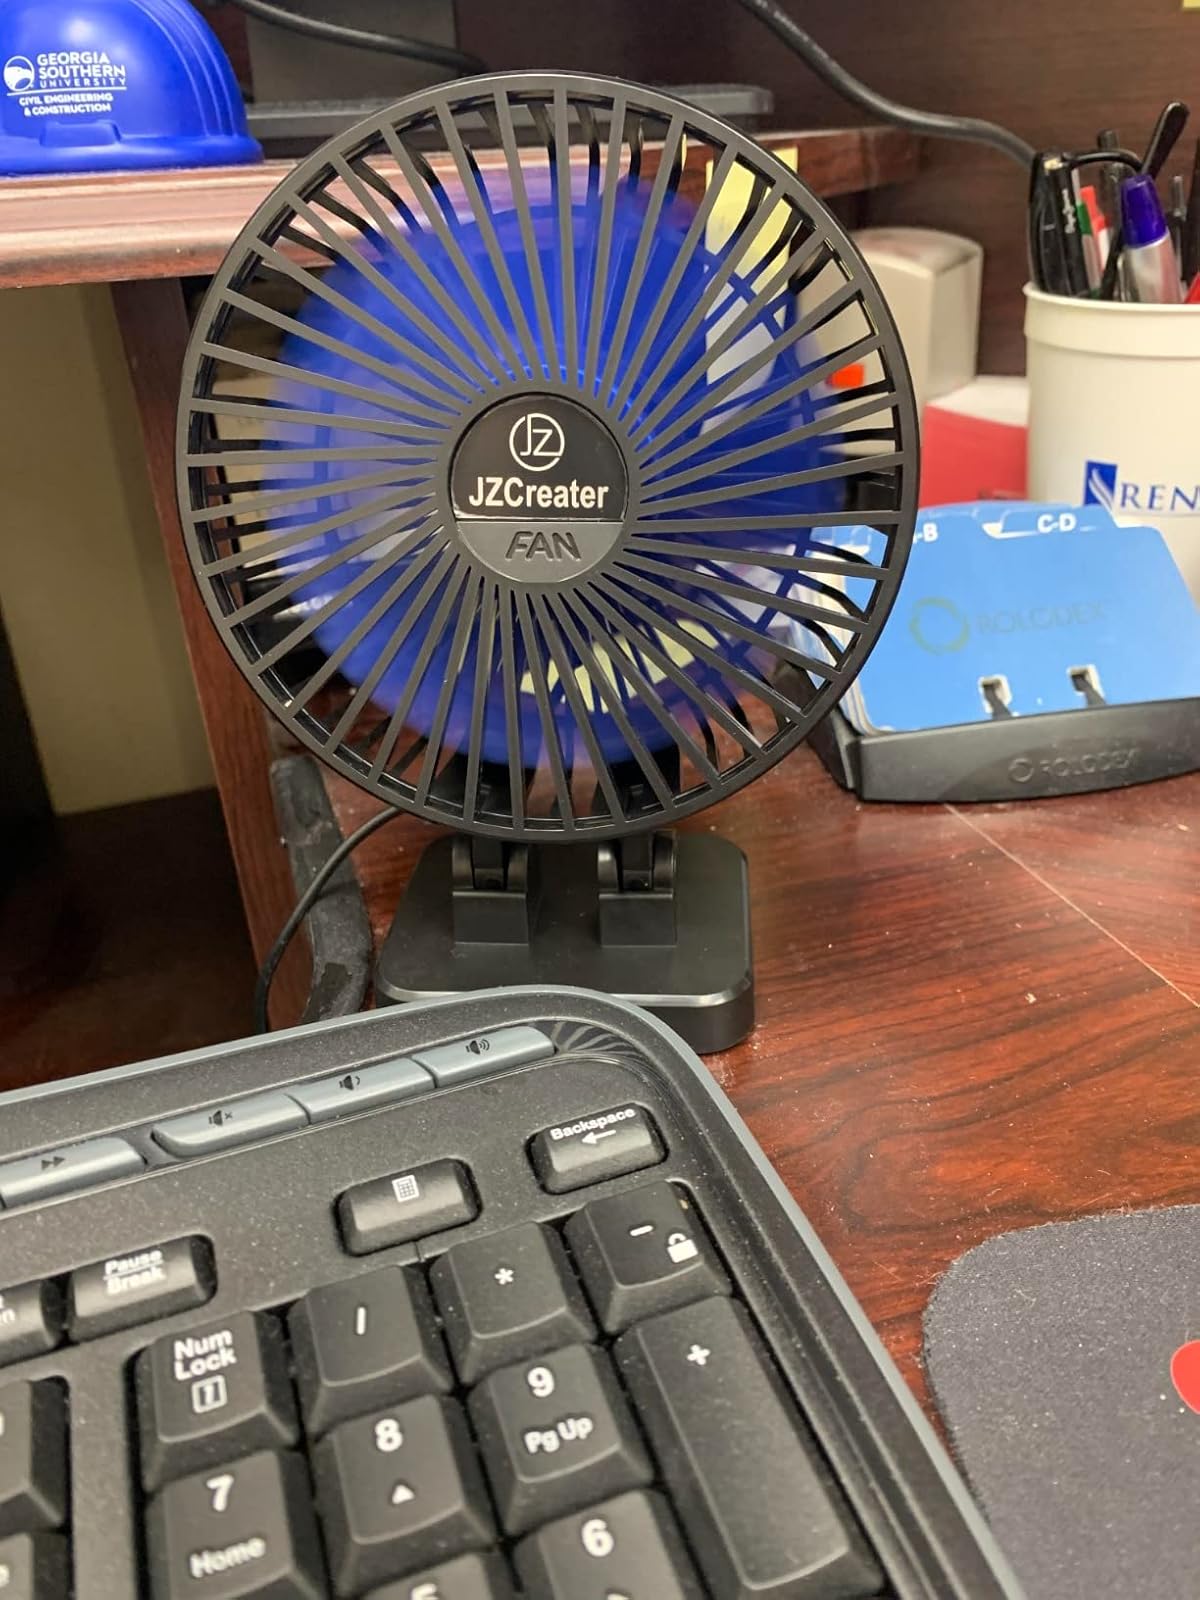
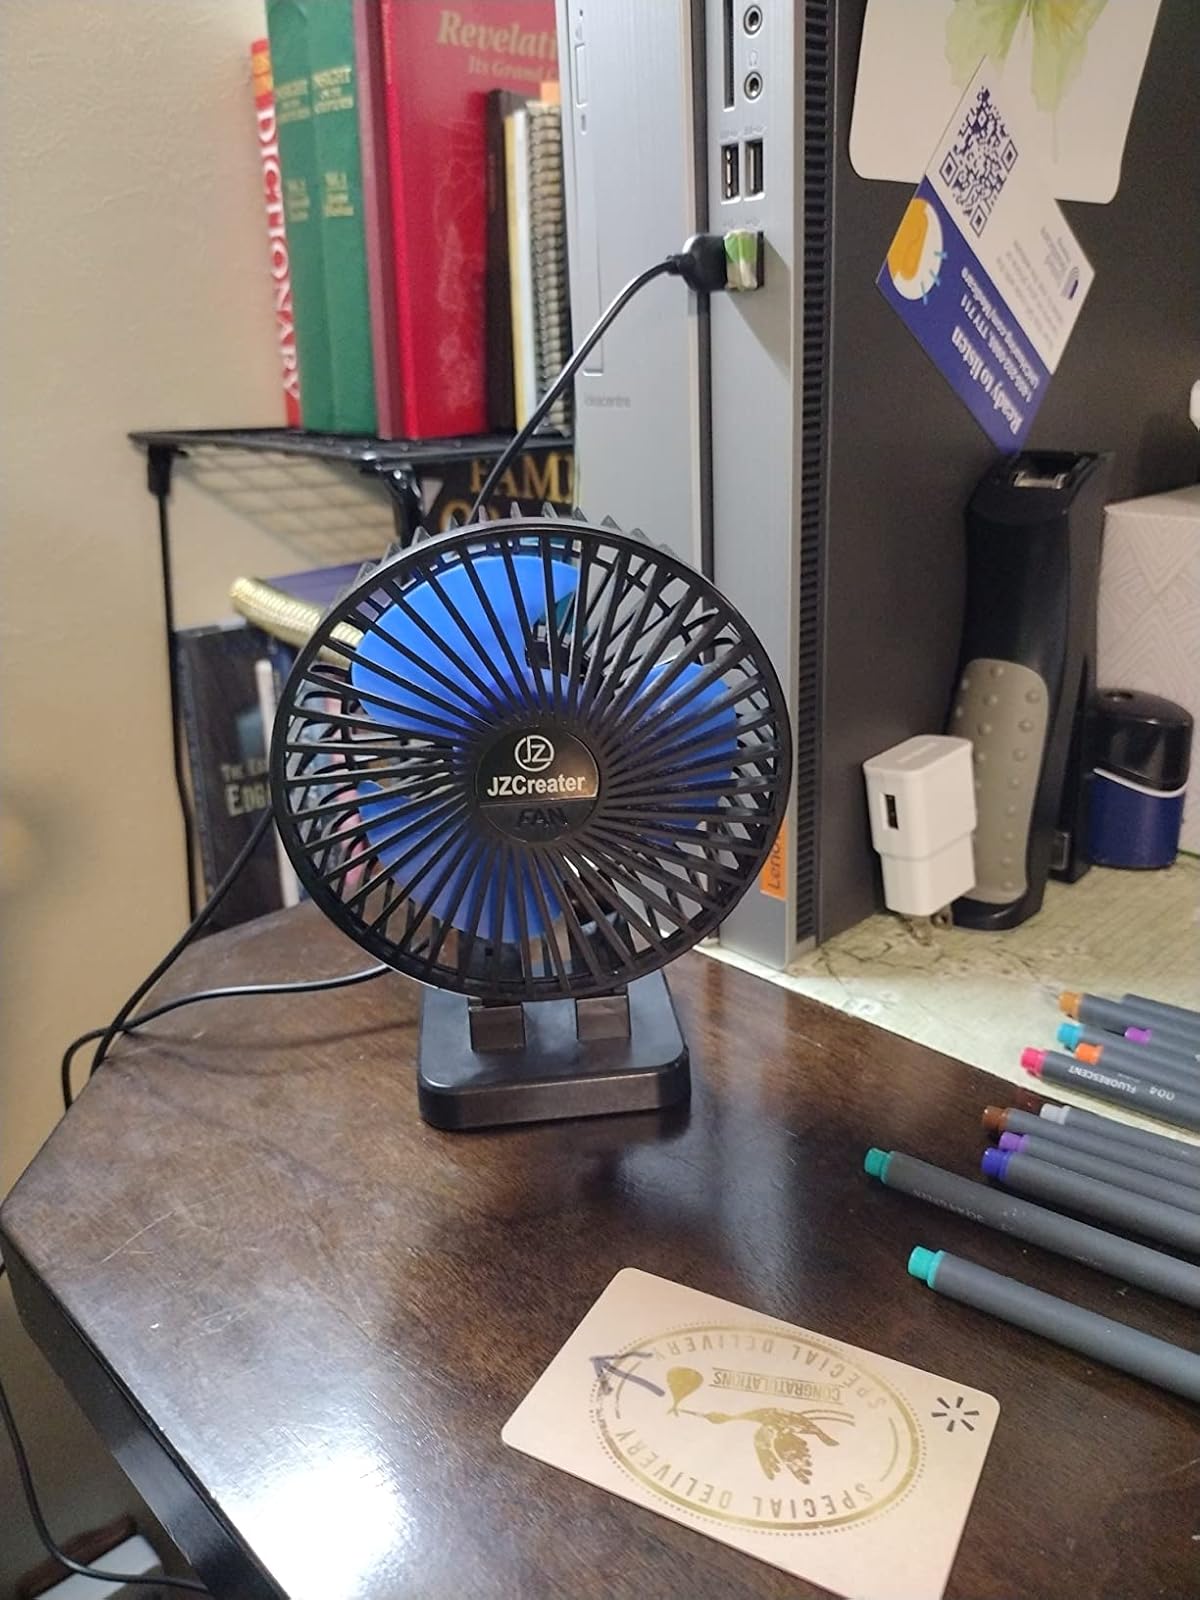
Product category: fan
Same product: yes